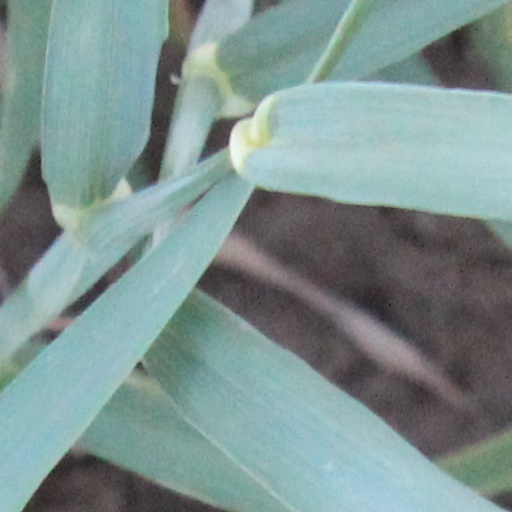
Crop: wheat